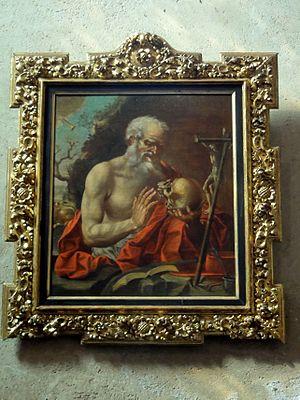
Tableau - saint Jérôme méditant.
L'église Saint-Quentin est une église catholique paroissiale située à Valmondois, en France. Elle a été construite à partir du début du XIIIᵉ siècle dans le style gothique, en commençant par le chœur qui se composait initialement de trois vaisseaux de largeur différente, mais de hauteur identique. Cette partie est voûtée sur croisées d'ogives, qui retombent sur des colonnettes aux chapiteaux d'un décor sculpté varié, représentatif de l'architecture d'Île-de-France pendant la seconde moitié du règne de Philippe Auguste. La nef devait être construite suivant les mêmes principes, mais les paroissiens ne sont pas parvenus à réunir les moyens nécessaires, et l'on se contenta d'édifier une nef provisoire non voûtée, qui est étonnement courte. Sa partie occidentale a probablement disparu. Cette nef d'une facture très simple n'a finalement jamais été remplacée, et représente aujourd'hui dans la région l'un des derniers spécimens du type le plus modeste de la nef gothique. Au début du XVIᵉ siècle, quand Charles de Villiers de L'Isle-Adam est seigneur de Valmondois, le collatéral nord du chœur est remplacé par une chapelle assez basse de deux travées.